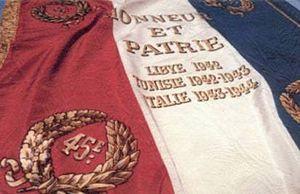
Le 45ᵉ régiment de transmissions implanté à Montélimar depuis le 1ᵉʳ juin 1966, a été dissous le 30 juin 2000 à la suite d'une profonde réorganisation de l'Arme des Transmissions.